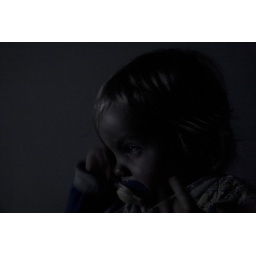
Our 18 months old daughter, sleepy, staring at the television screen while sitting in complete darkness.